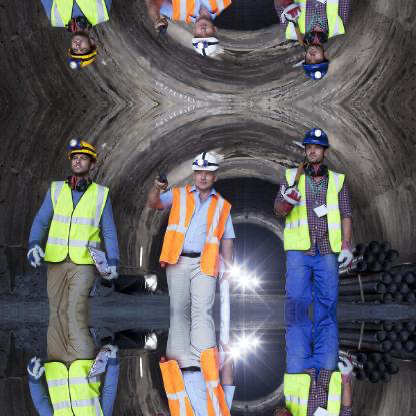
Objects in the image:
label: helmet
label: helmet
label: helmet
label: helmet
label: helmet
label: helmet